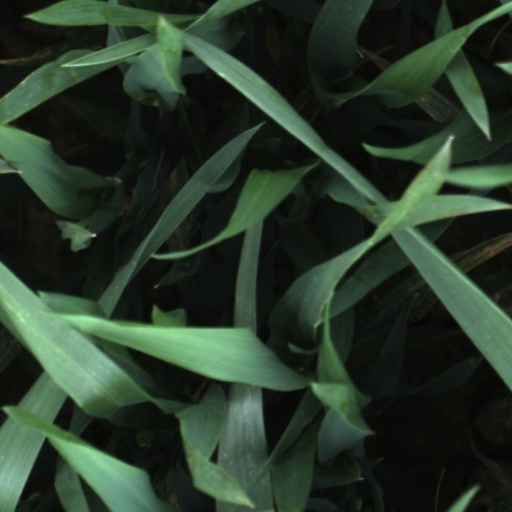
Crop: wheat